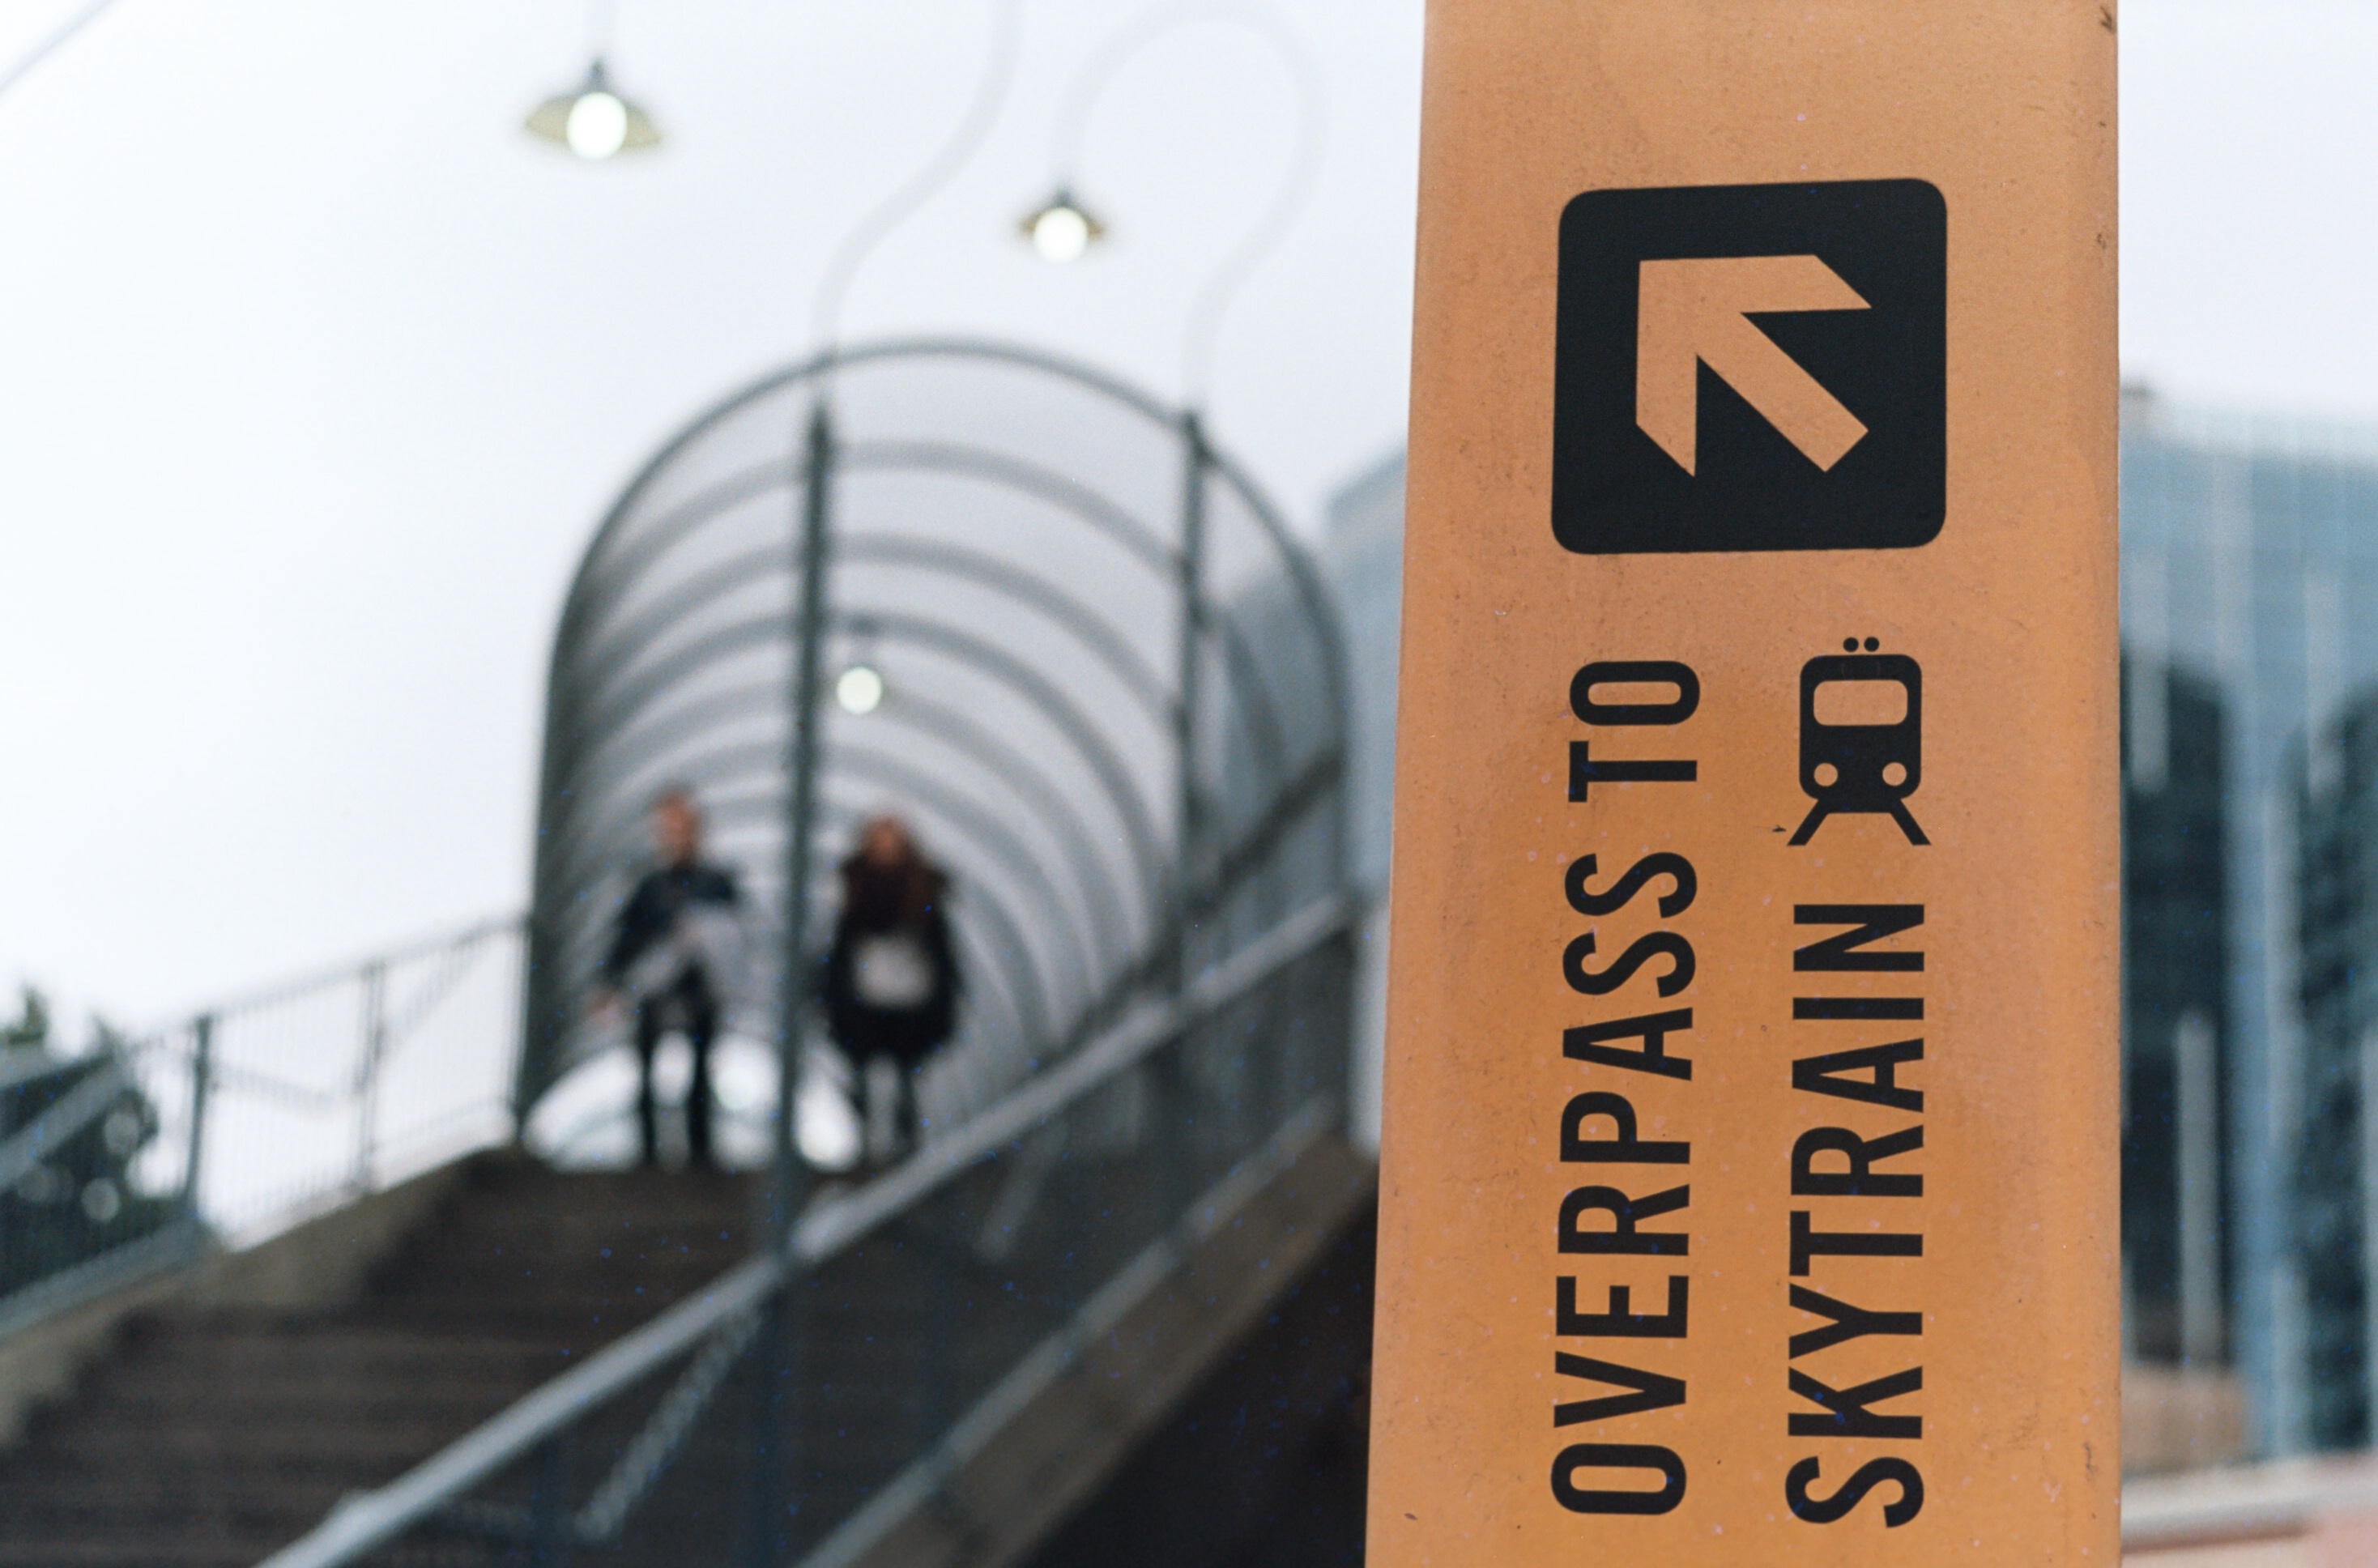
film, transit, sign, direction, color, arrow, design, 35mm, zenit, 135, helios, helios442, analogue, kodakektar100, zenitb, kodakfilm, skytrain, ektar100